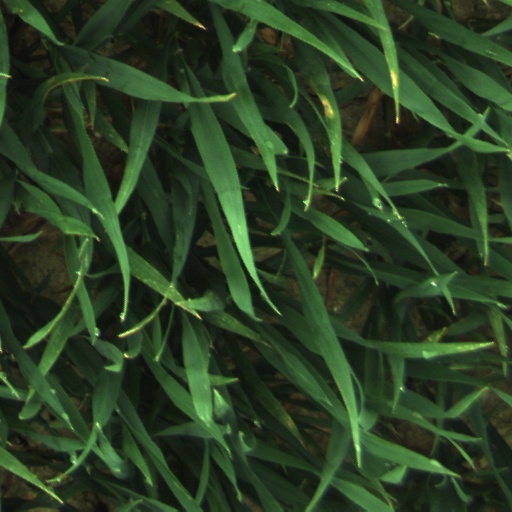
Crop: wheat